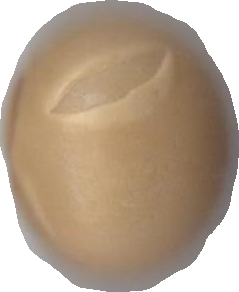
Variety: Dega